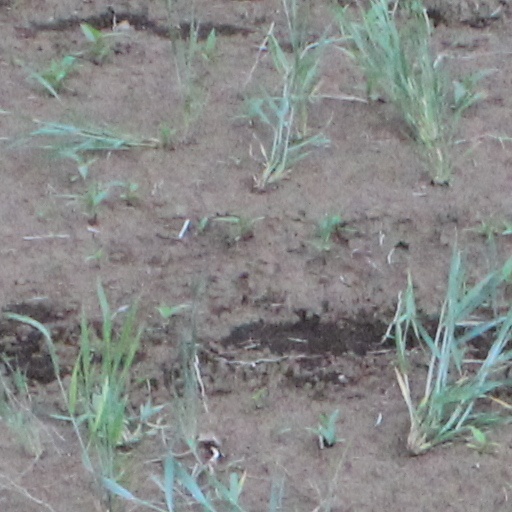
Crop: wheat